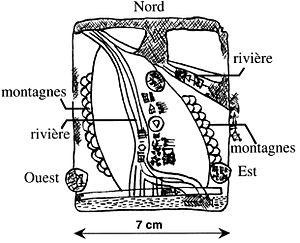
Esquisse explicative de la plus ancienne carte géographique connue. La carte figure sur une tablette d'argile sumérienne provenant des fouilles de Ga-Sur à Nuzi (Irak). La tablette est datée de 2500 avant notre ère et est conservée au Musée Sémitique de l'Université de Harvard à Cambridge (Massachusetts, EUA).
Cette liste des ports antiques a pour objectif de recenser l'ensemble des ports de l'Antiquité présentant de notables vestiges, en renvoyant autant que possible aux articles détaillés existant sur Wikipedia. Ils sont classés par pays du pourtour méditerranéen et par origine culturelle. Certains de ces ports sont encore en activité ; d'autres sont envasés ou ensablés, parfois loin à l'intérieur des terres ou, au contraire, submergés.
Une carte géographique est une représentation d'un espace géographique. Elle met en valeur l'étendue de cet espace, sa localisation relative par rapport aux espaces voisins, ainsi que la localisation des éléments qu'il contient. Les cartes servent également à représenter des phénomènes géographiques, c'est-à-dire des phénomènes dont la configuration spatiale produit du sens.
La navigation dans l'Antiquité marque la première grande étape dans la conquête de l’espace maritime. Certaines îles de la mer Méditerranée ont été fréquentées par des chasseurs-cueilleurs peut-être dès le XIIᵉ millénaire. À partir du Néolithique, la navigation s’intensifie et la Méditerranée devient très vite un trait d’union entre ses rivages, un moyen de communication par excellence.